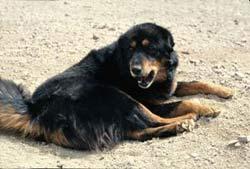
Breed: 205-n000030-Tibetan_mastiff